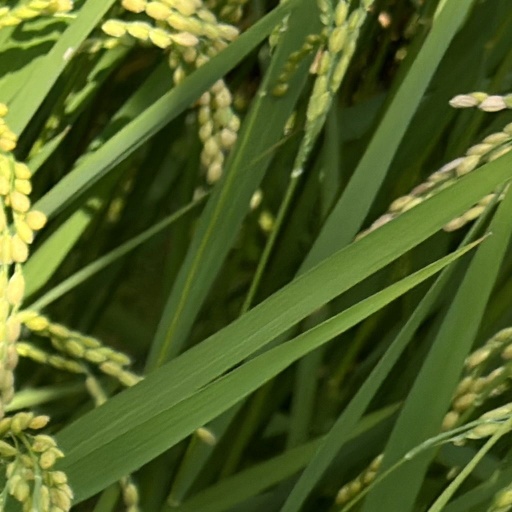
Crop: rice